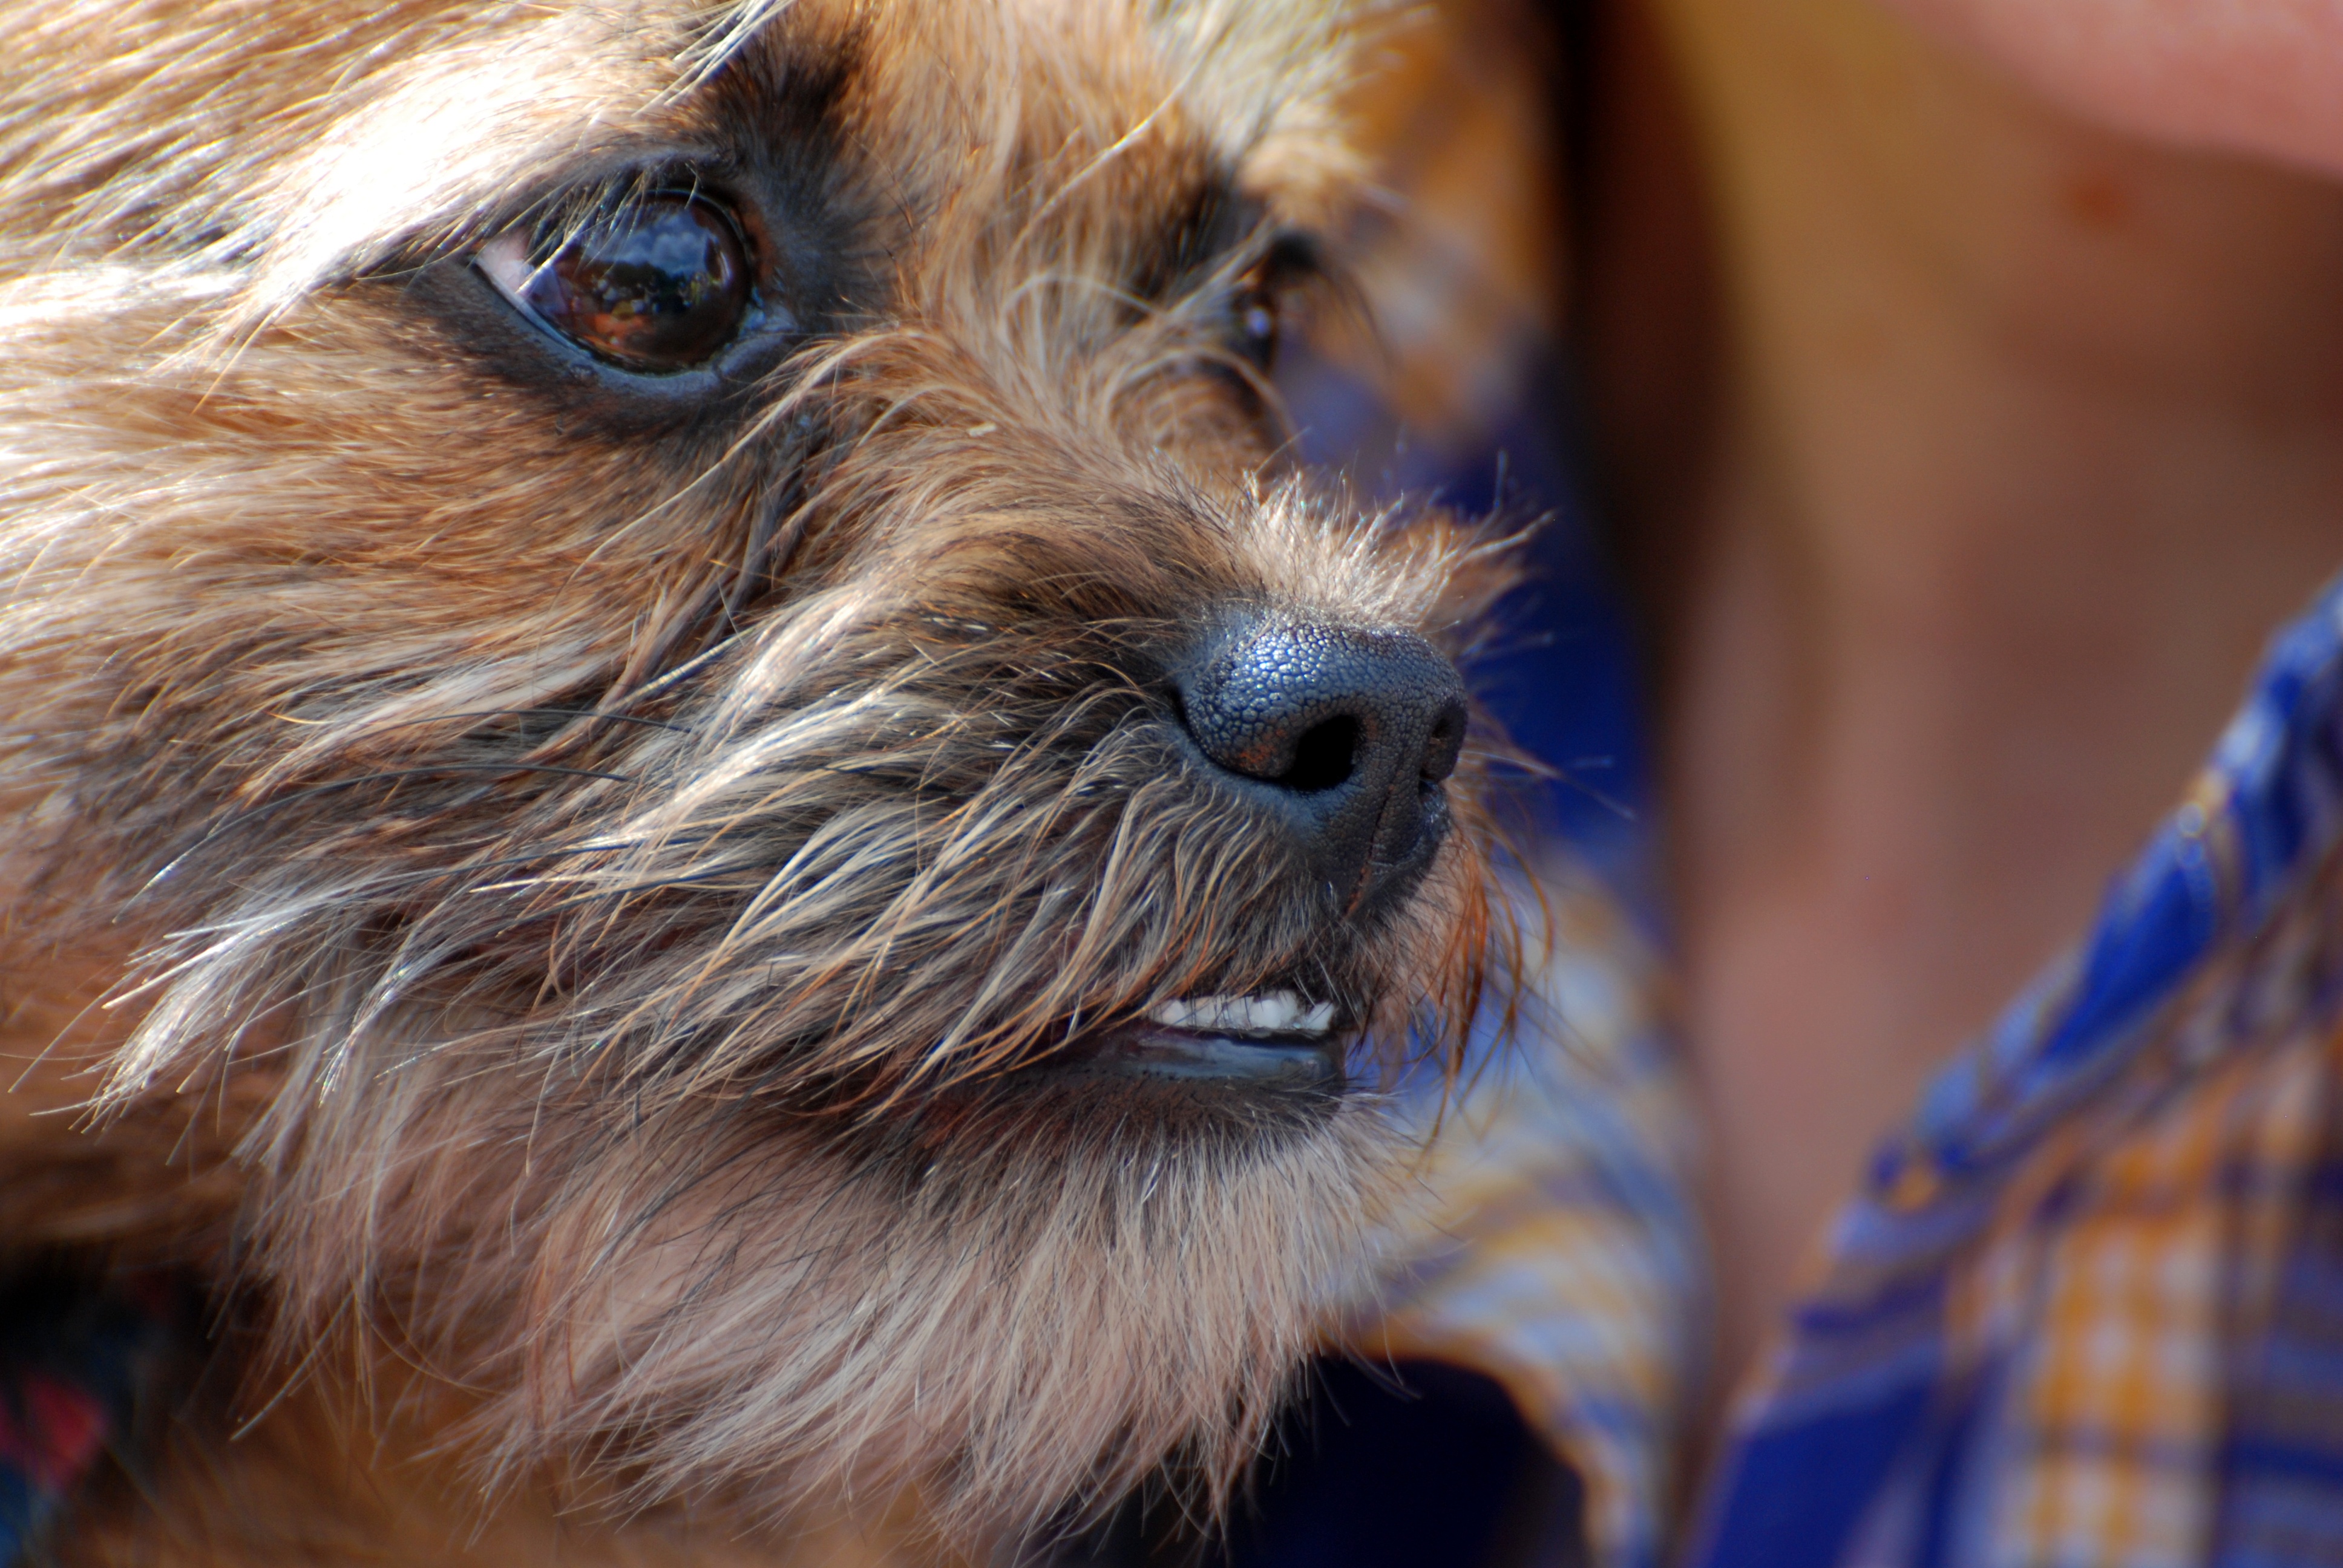
nature, puppy, dog, pet, mammal, blue, nikon, close up, pets, dogs, cool image, animals, vertebrate, nikkor, russia, d80, dog breed, terrier, 70300mm, nikond80, 70300mmf4556gvr, yaroslavl, streetdogs, yorkshire terrier, cairn terrier, dog like mammal, australian terrier, dog crossbreeds, morkie, norwich terrier, norfolk terrier